Α-Galactosidase

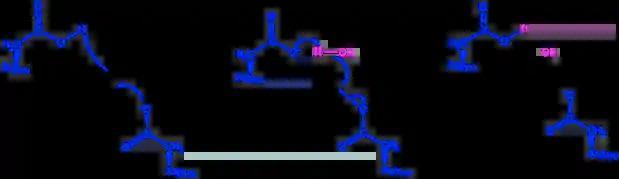
A double displacement reaction mechanism of α-GAL's catalytic action.The ligand (black) when bound in the active site of the enzyme (blue). The two key amino acid residues in the active site are Asp-170 and Asp-231. First, Asp-170 performs a nucleophilic attack on the glycosidic bond to release the terminal α-galactose molecule from the ligand. Then, Asp-231 serves as an acid to remove a proton from water, making it more nucleophilic to attack the galactose-Asp complex and release α-galactose from the active site.

α-Galactosidase from "Aspergillus niger" is the active ingredient in Beano, a dietary supplement for bloating and flatulence.